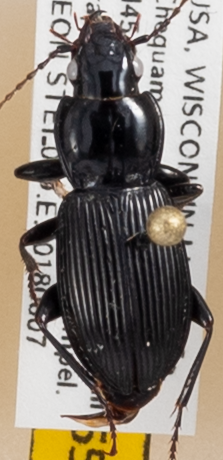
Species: Pterostichus novus
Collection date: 2018-08-07
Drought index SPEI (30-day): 0.48
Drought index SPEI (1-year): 0.142
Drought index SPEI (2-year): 2.01